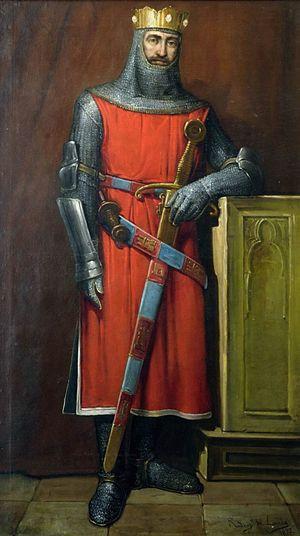
Cette page concerne l'année 1188 du calendrier julien.
Cette page dresse une liste de personnalités nées au cours de l'année 1171 :